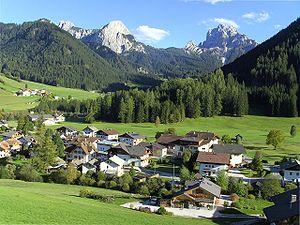
Braies est une commune italienne d'environ 650 habitants située dans la province autonome de Bolzano dans la région du Trentin-Haut-Adige dans le nord-est de l'Italie. La commune se trouve dans le val Pusteria.